George Nakashima

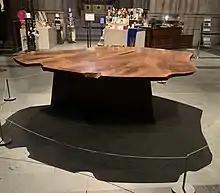
Altar for Peace in the Cathedral of St. John the Divine

Nakashima's home, studio, and workshop near New Hope, Pennsylvania, was listed on the U.S. National Register of Historic Places in August 2008; six years later the property was also designated a National Historic Landmark. In June 2015, the site received a "Keeping It Modern" grant from the Getty Foundation to create a solid conservation plan as a model approach for the preservation of historic properties. One of Nakashima's workshops, located in Takamatsu City, Japan, currently houses a museum and gallery of his works. The Nakashima Foundation for Peace, currently housed in the Minguren Museum in New Hope, had its beginnings in 1984. In 1984, George Nakashima had the opportunity to purchase the largest and finest walnut log he had ever seen and sought to use the immense planks to their fullest potential. He dreamed then that if Altars for Peace were made for each continent of the world, as centers for meditation, prayer, and activities for peace, the world would be a better place. Over the past decade, his furniture has become ultra-collectible and his legacy of what became known as the "free-edge" aesthetic influential. Today the Nakashima business makes standard wooden furniture and continues to create more peace altars, soon to complete Nakashima's legacy. To do so the company has procured yet another extremely valuable walnut log that almost matches the size and magnificence of the original.